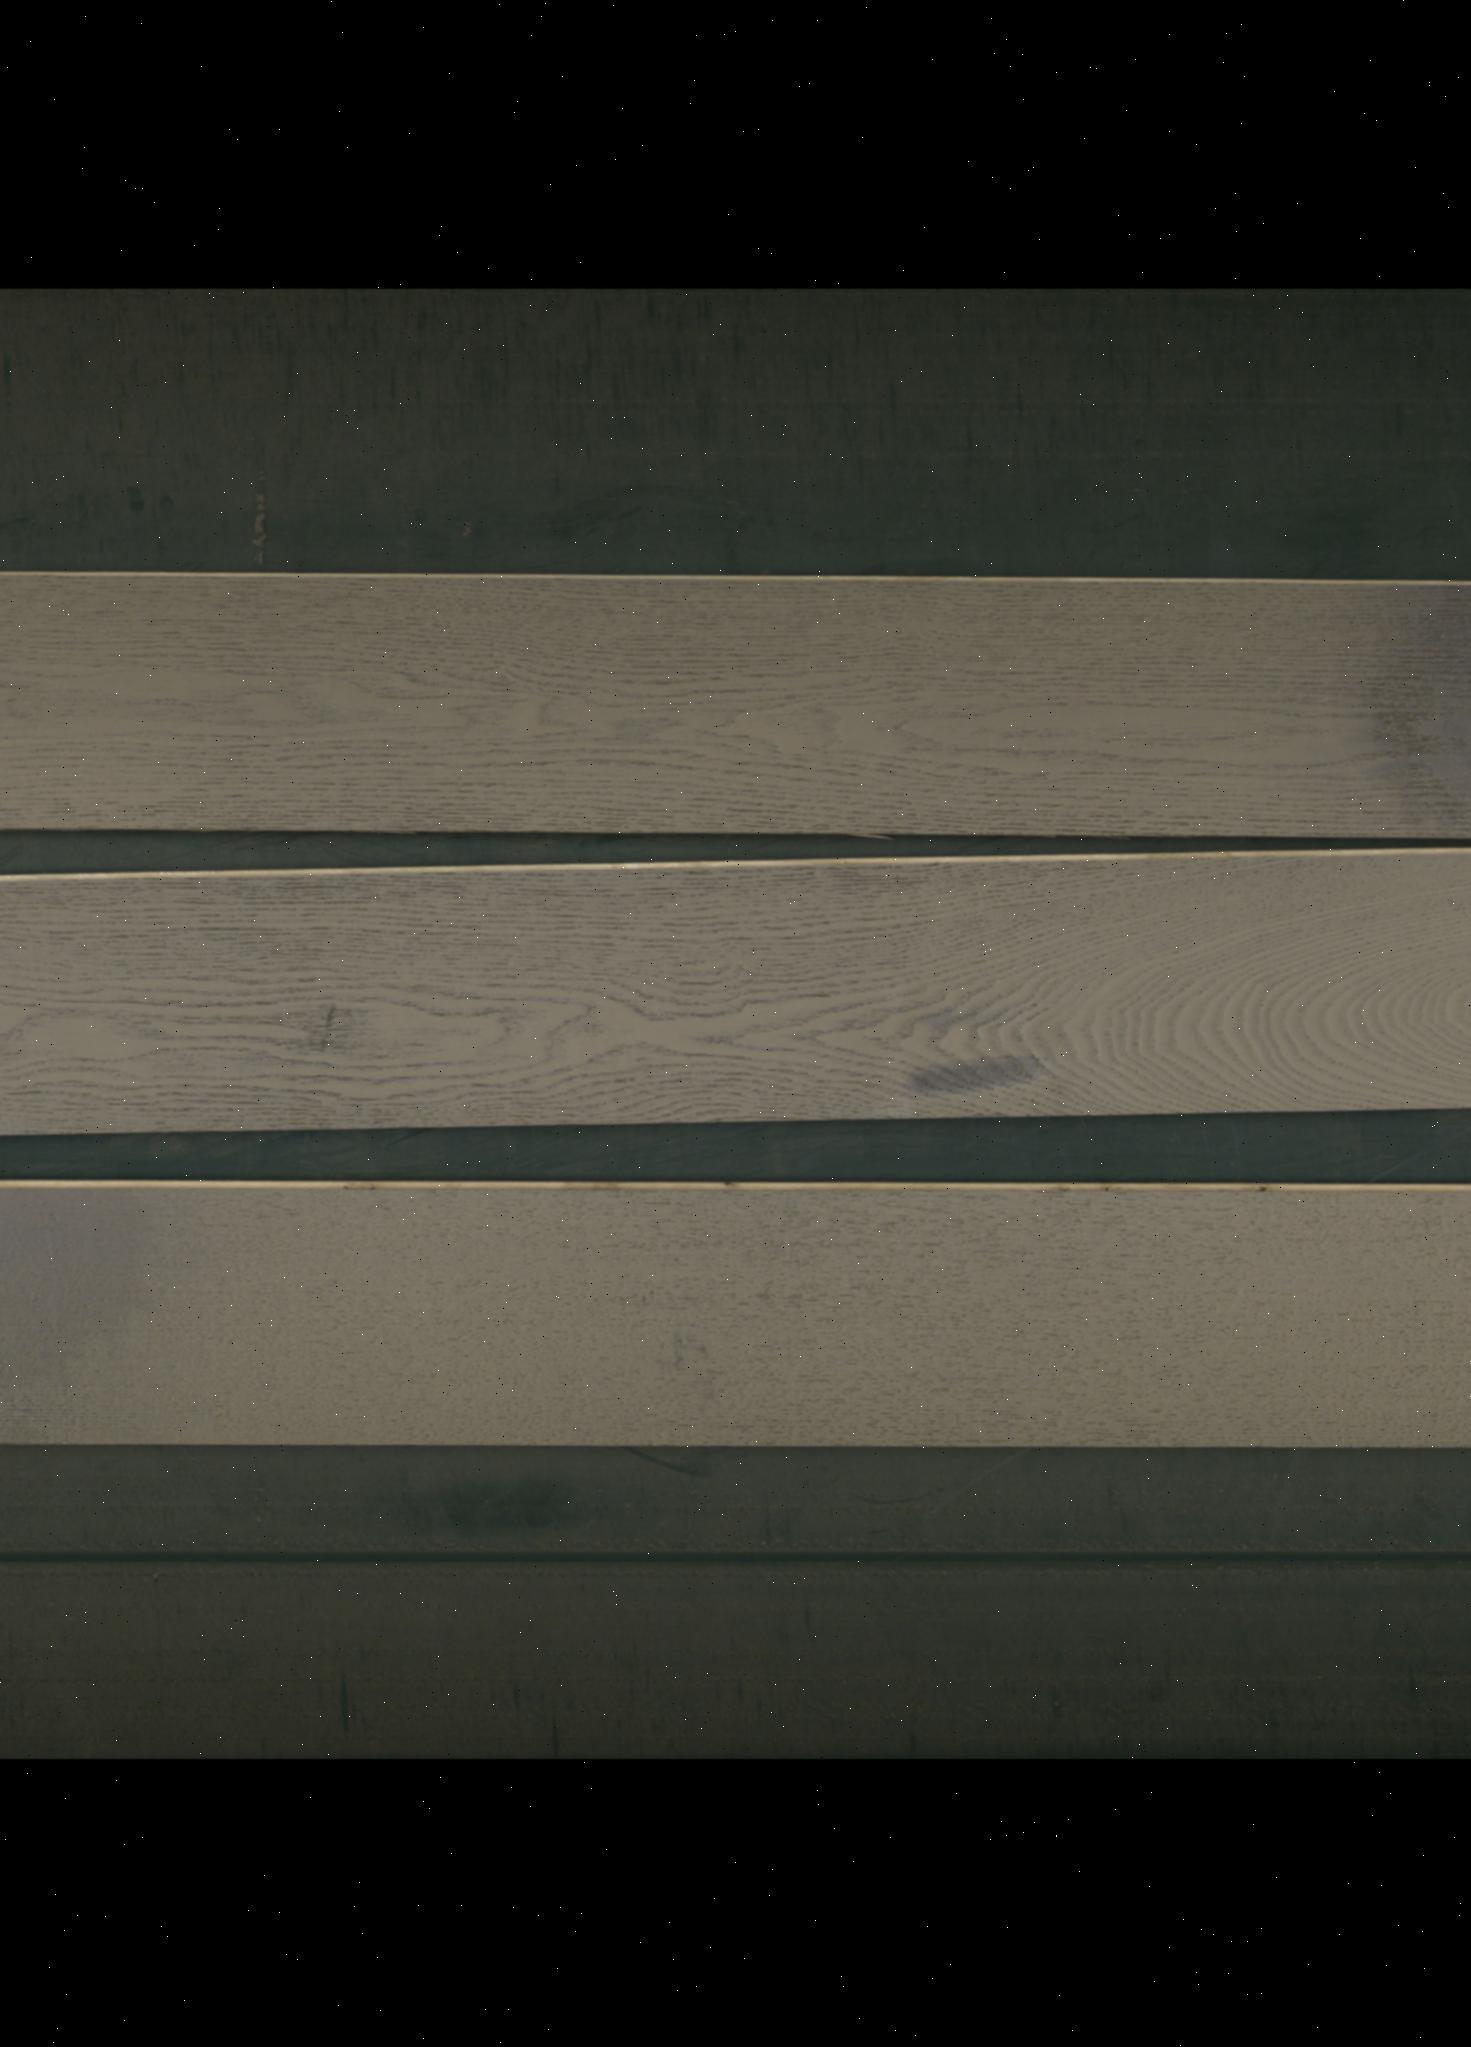
Label: mixers